Jan Bernd Bicker

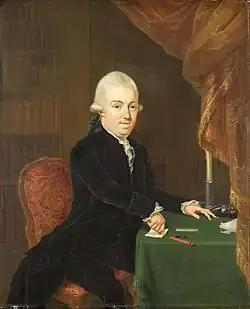
Jan Bernd Bicker in 1796, portrait by Louis-Bernard Coclers.

Jan Bernd Bicker (27 August 1746, Amsterdam – 16 December 1812, Wassenaar) was a Dutch merchant, politician and a member of the very powerful Bicker family.